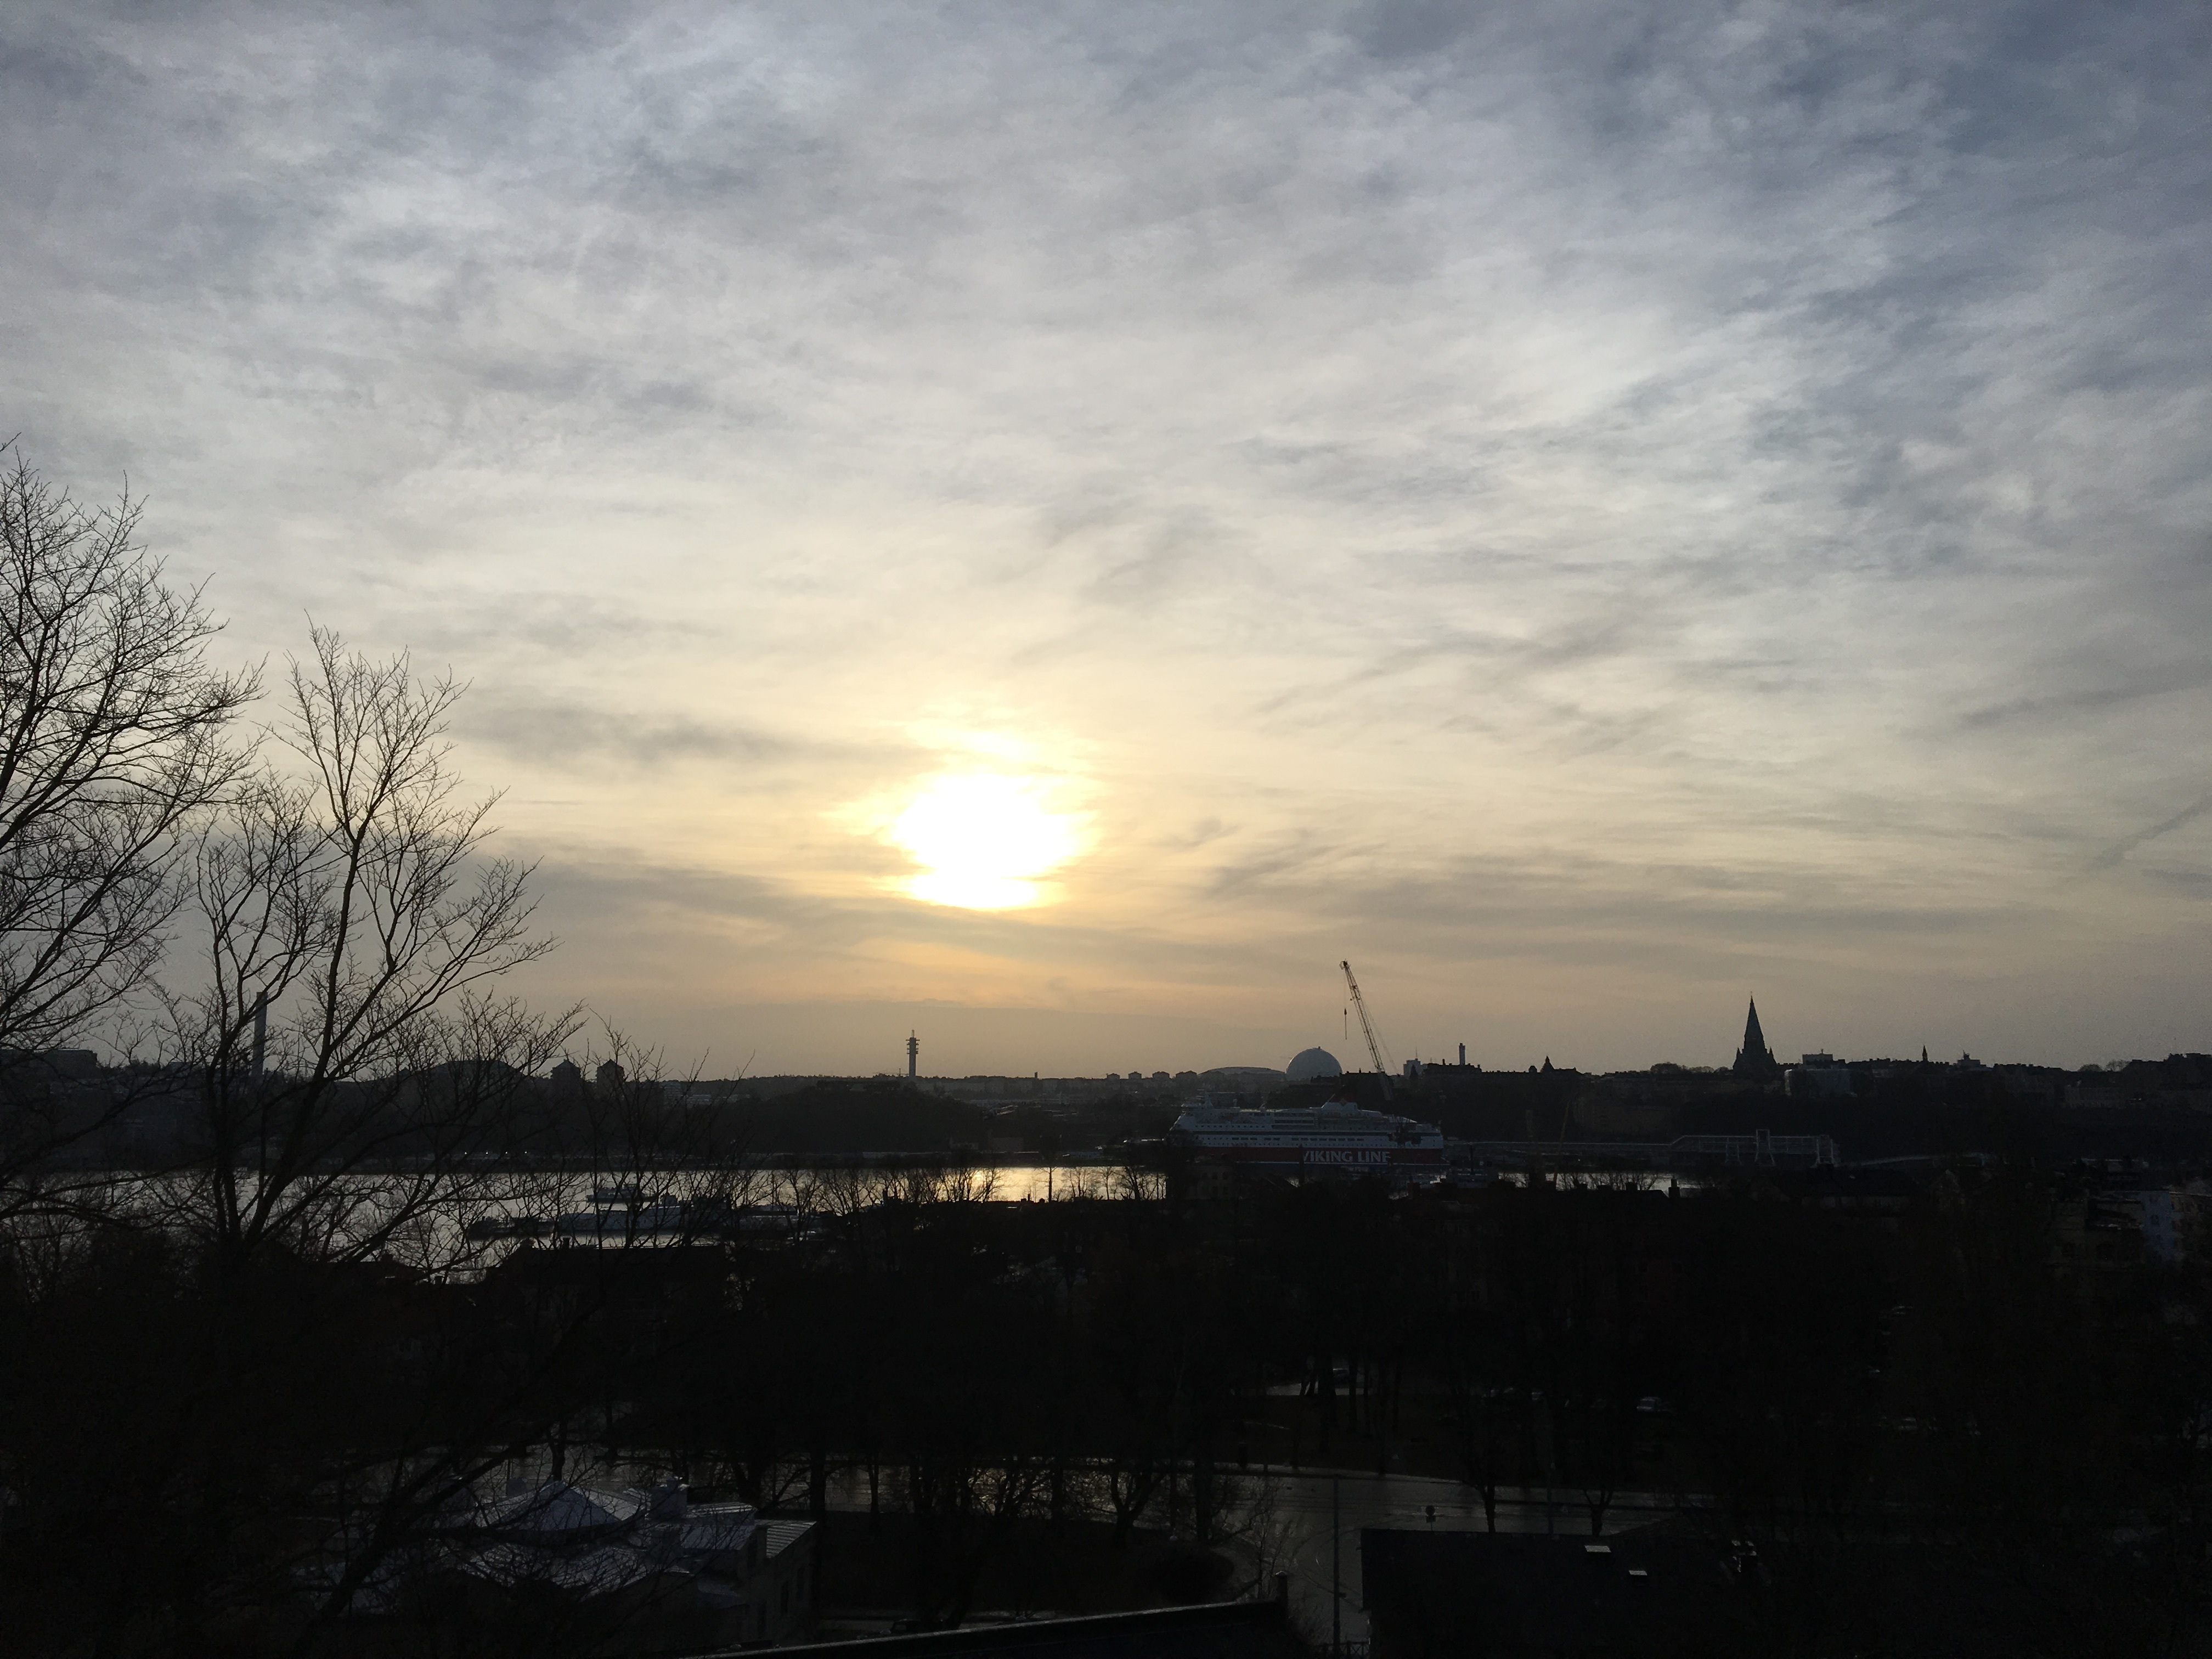
horizon, cloud, sky, sun, sunrise, sunset, sunlight, morning, dawn, atmosphere, dusk, evening, reflection, afterglow, atmospheric phenomenon